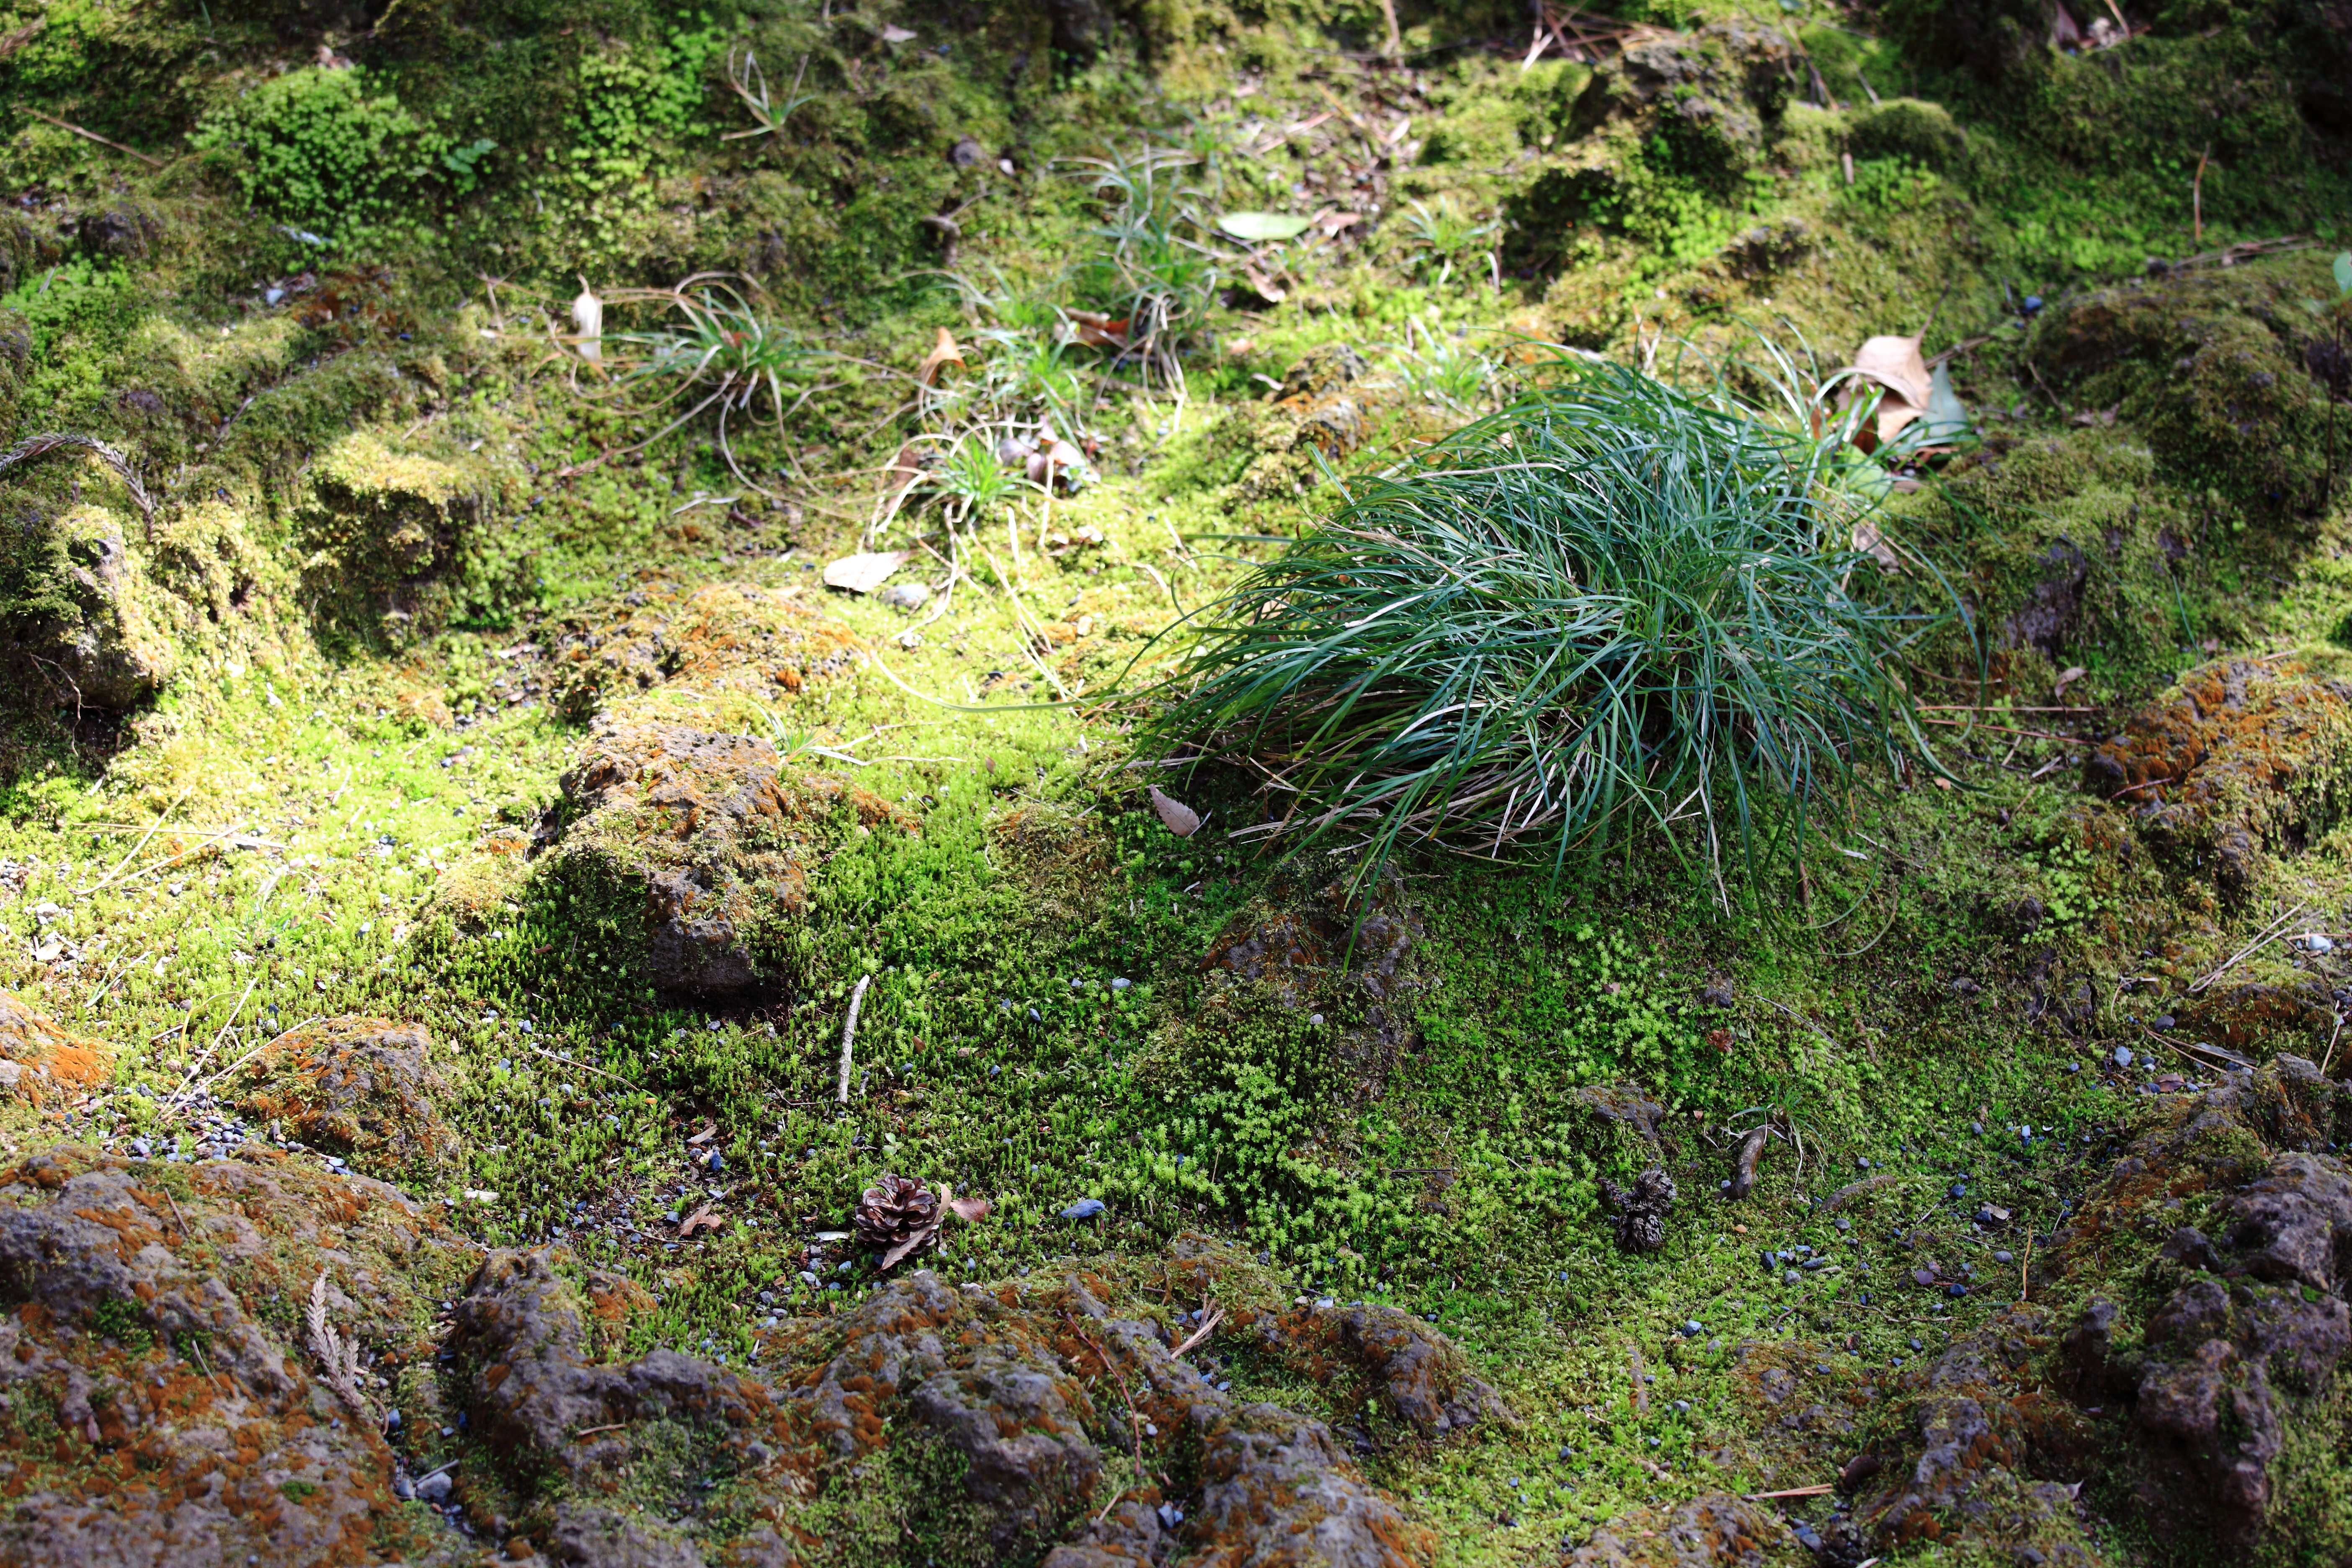
tree, forest, grass, rock, wilderness, plant, trail, flower, moss, wildlife, stream, green, high, jungle, soil, garden, flora, japanese, vegetation, rainforest, 5d, style, hires, woodland, habitat, markii, ecosystem, hi, res, resolution, shizuoka, mishima, rakujuen, natural environment, land plant